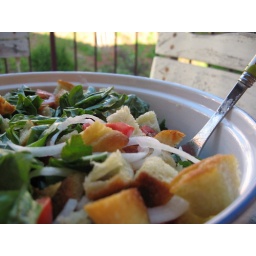
Made in the bowl I bought in France on our honeymoon that I carried home on my lap .....